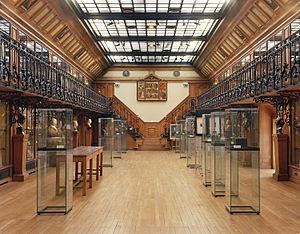
Vue centrale
Le musée d'histoire de la médecine est un musée français situé à Paris, dans le 6ᵉ arrondissement, à l'université de Paris et consacré à l'histoire de la médecine.